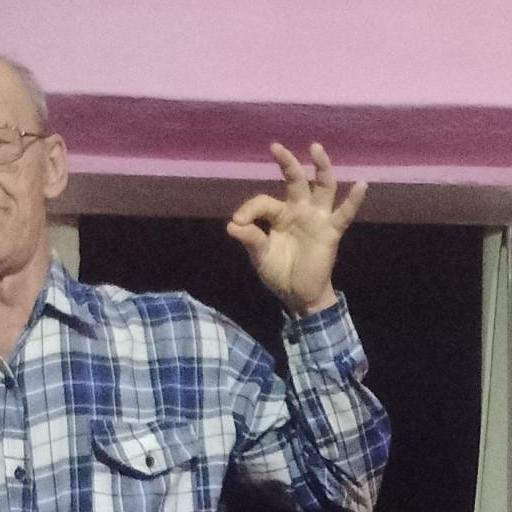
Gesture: ok